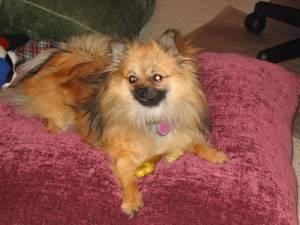
pomeranian